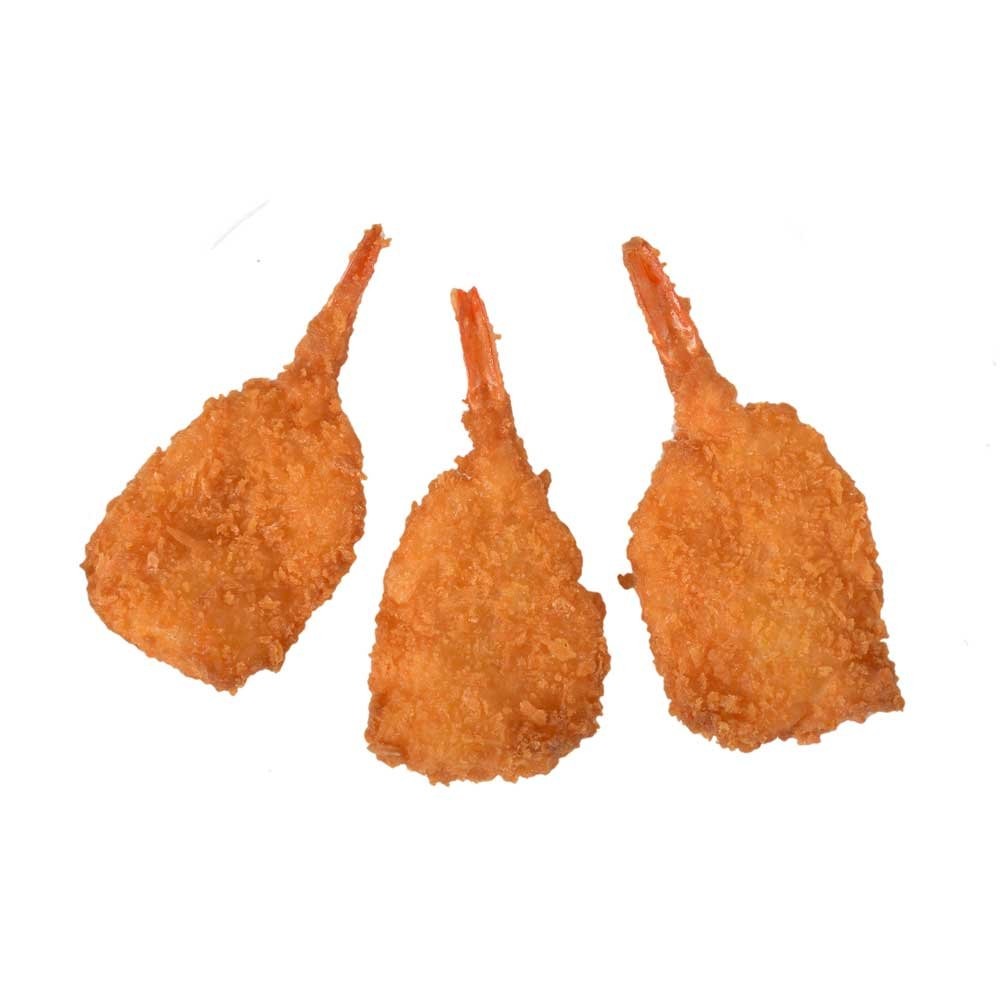
Item Name: King and Prince Mrs.Fridays Breaded Fantail Shrimp - U/15, 2.5 Pound - 6 per case.
Value: nan
Unit: None

Price: 267.3